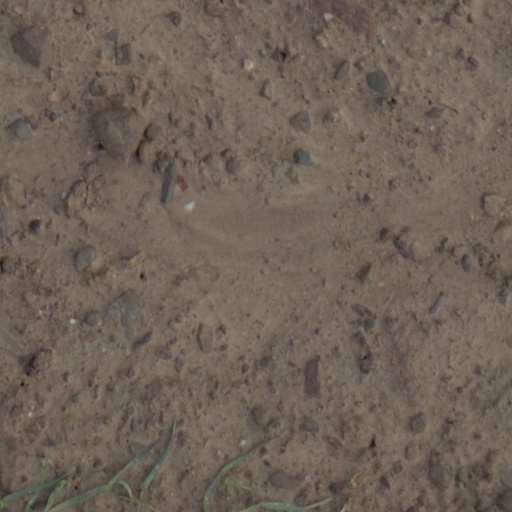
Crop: wheat